Dušan Popović (1877–1958)

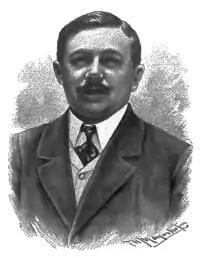
Popović pictured in "Dom i Sviet", 1907

Dušan Popović (1 October 1877 – 25 June 1958) was a lawyer and politician in Croatia. He was a leading member of the Croat-Serb coalition in the Croatian Parliament and a delegate to the Hungarian House of Representatives.